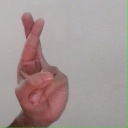
अक्षर: र